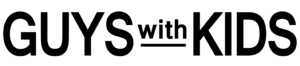
Logo original utilisé pour la promotion de la série télévisée Guys With Kids
Guys with Kids est une série télévisée américaine en 17 épisodes de 22 minutes créée par Charlie Grandy et Jimmy Fallon, diffusé entre le 12 septembre 2012 et le 27 février 2013 sur le réseau NBC aux États-Unis et sur le réseau Global au Canada.